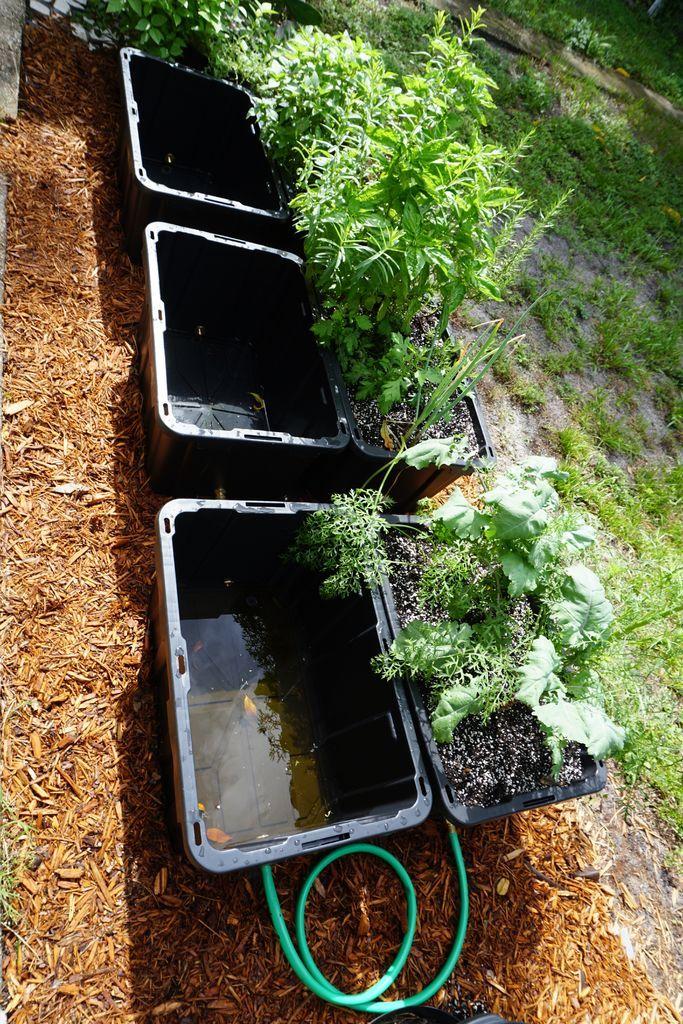
Eneo la nje lenye vyombo vyenye umbo mraba, vilivyohifadhiwa vimiminika, pamoja na miche iliyoota na kuchipua kwa rangi ya kijani kibichi, ikiashiria kuwa ni eneo linalotumika kwa ajili ya kilimo cha hydroponi, kwa sayansi ya bila kutumia udongo.